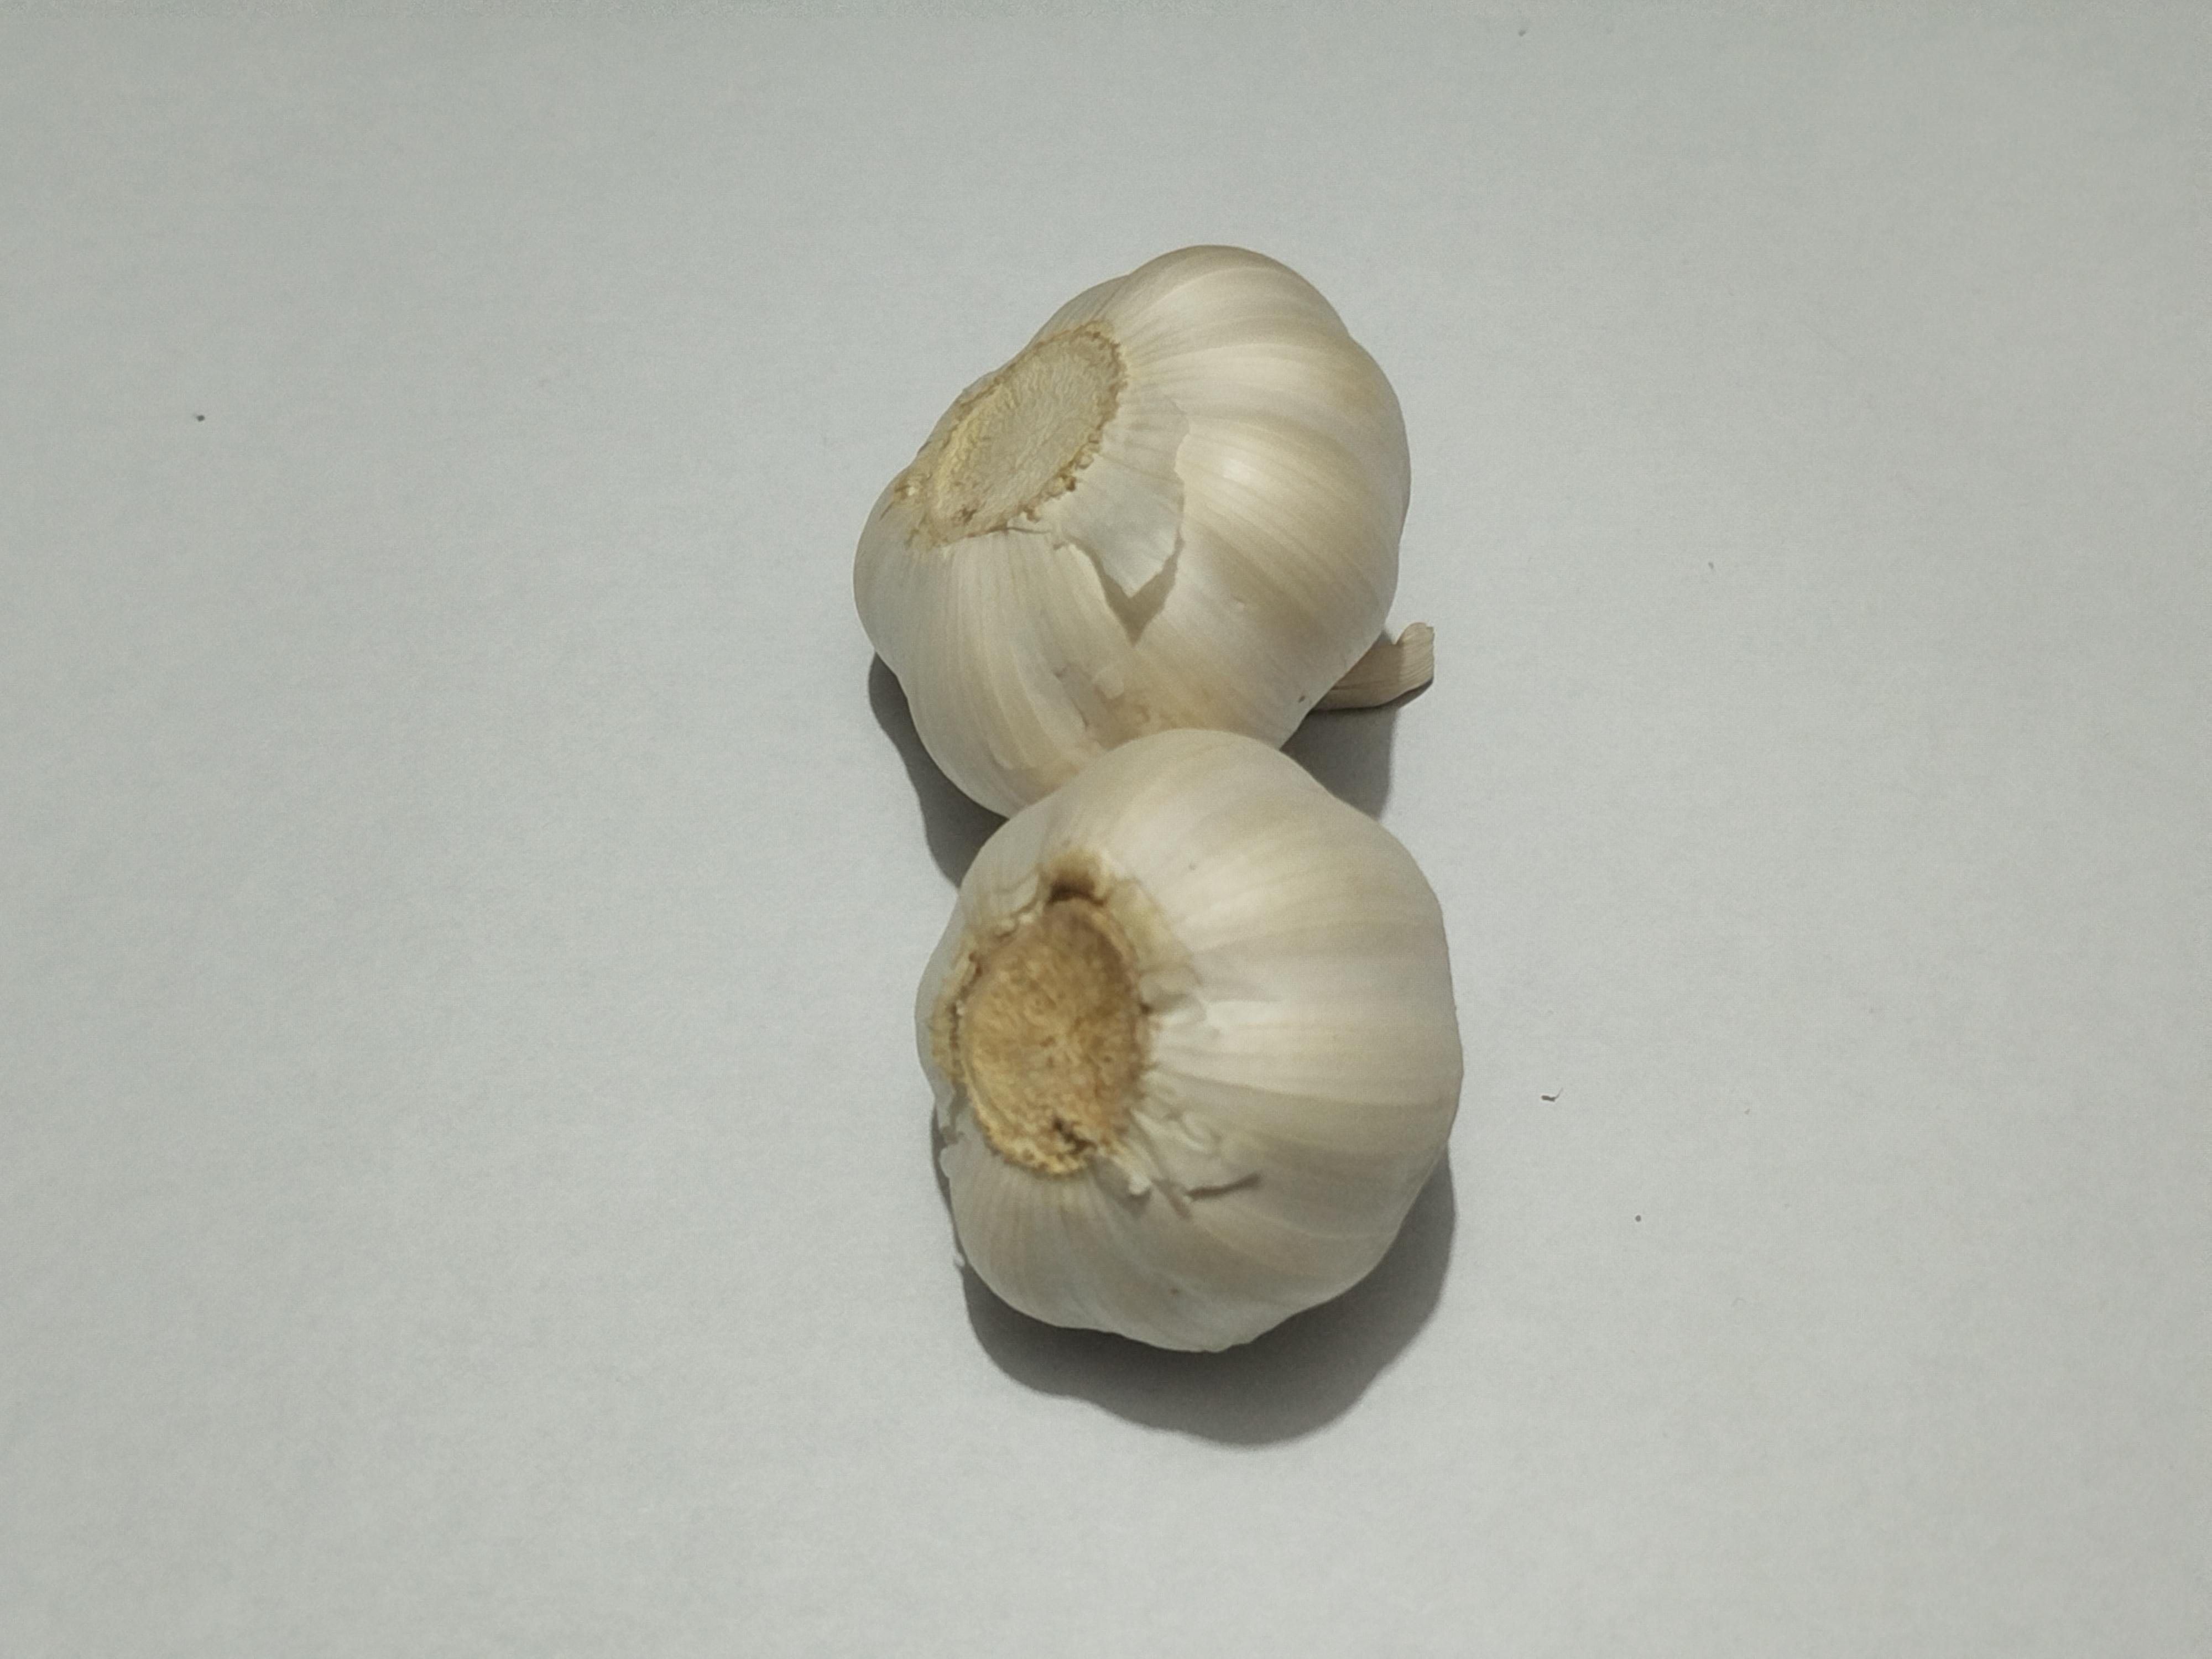
Label: Garlic